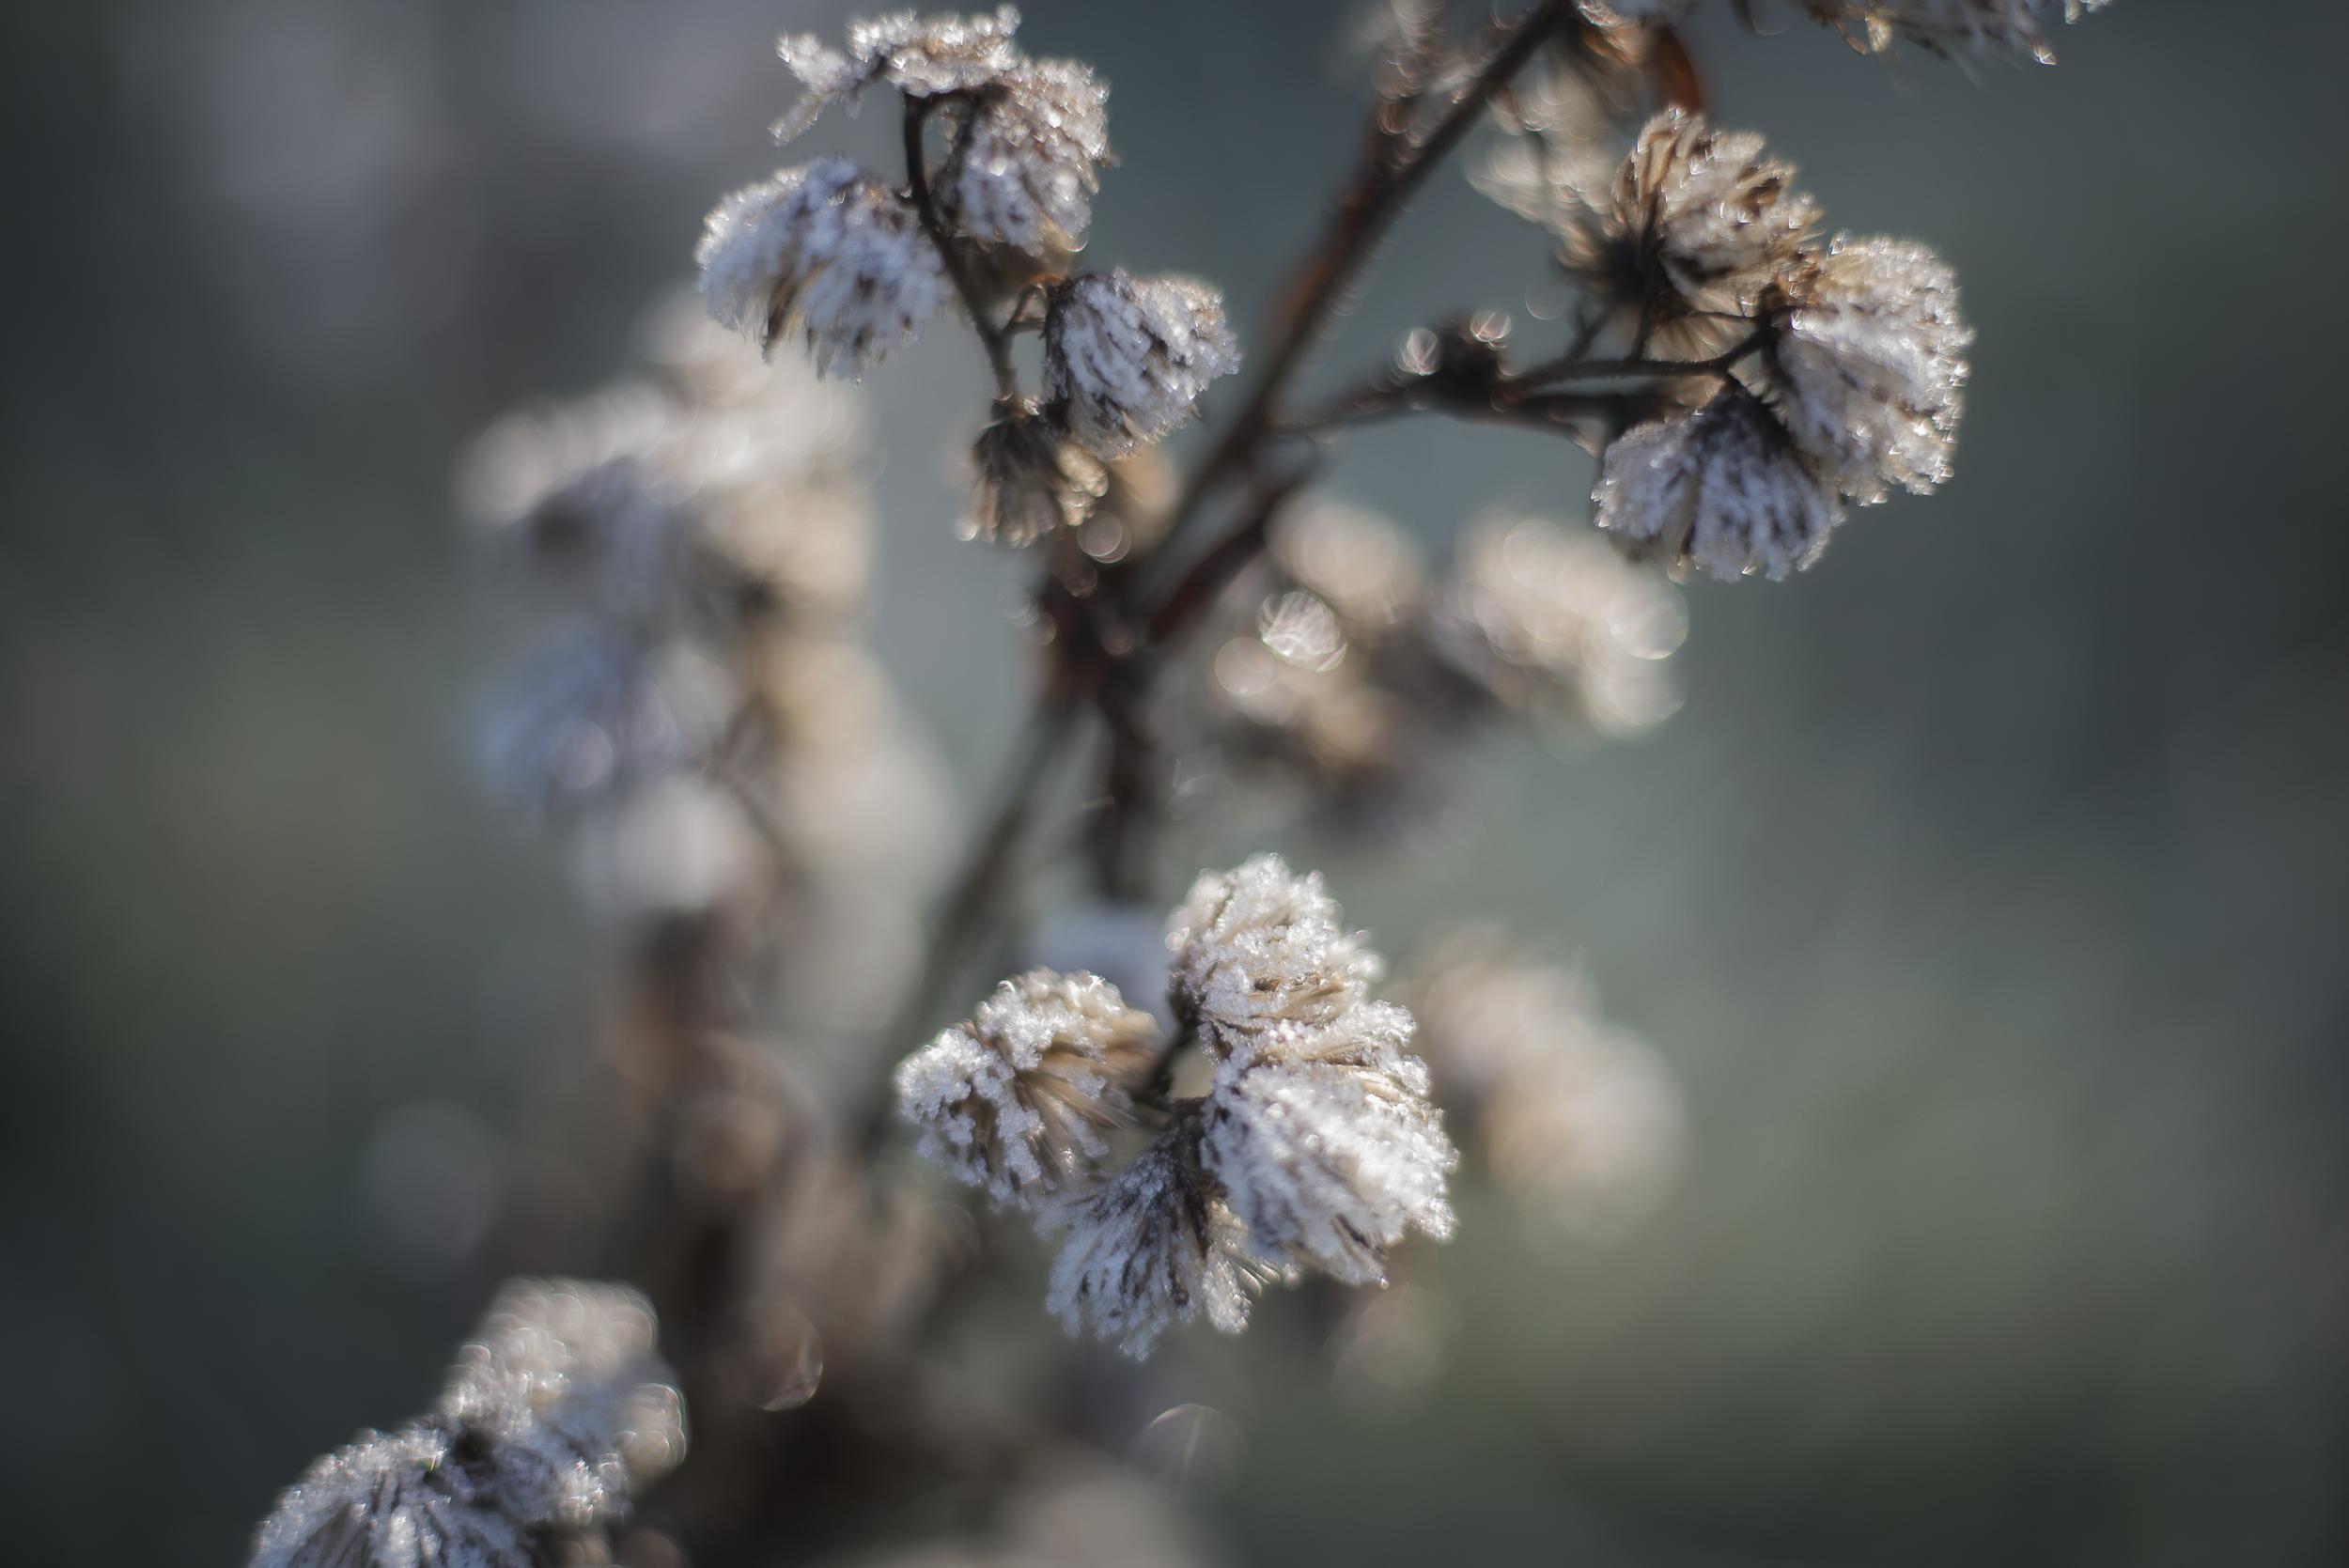
tree, nature, branch, blossom, winter, plant, photography, leaf, flower, frost, europe, spring, produce, macro, botany, nikon, flora, season, twig, close up, nikkor, souvenirs, givre, curuyann, d750nikon, macro photography, plant stem